Tasburgh

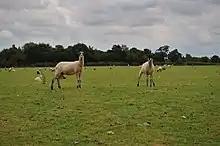
Sheep on the poorly preserved fort

Forty-three pieces of Iron Age pottery have been found close by the church, indicating that occupation continued in this area. By the first century AD the people of Norfolk and north Suffolk had become a single tribe, the Iceni, and coins of this age inscribed IC.DURO.T are reported to have been found in Tasburgh.